Chester Anderson

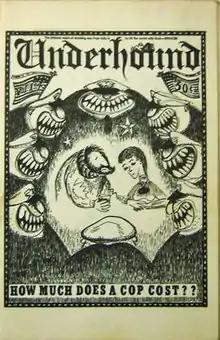
"Underhound", vol. 1. no. 4 (1960). One of Chester Anderson's early little magazines, satirizing the beatnik coffee house scene in North Beach.

Chester Valentine John Anderson (August 11, 1932 – April 11, 1991) was an American novelist, poet, and editor in the underground press.